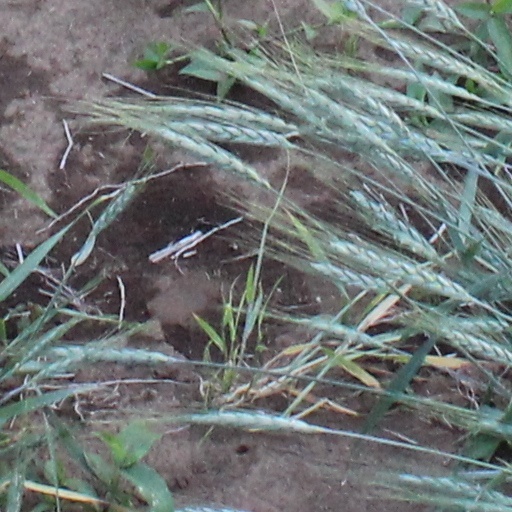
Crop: wheat